Umbanda

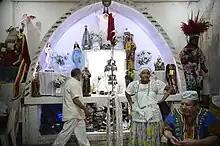
Umbanda practitioners at a "centro" in Rio de Janeiro

A particular "orixá" will be paid ritual homage on the saint's day that correlates with them. These acts of ritual homage are called "obrigações" (obligations) and will usually take place at a place in the natural environment associated with the "orixá" in question, for instance a pile of rocks for Xangô, at fresh water for Oxúm, or at salt water for Iemanjá. Ritual homage will also sometimes be made to "exús", in which case it is usually done at the crossroads. Offerings to the "exús" typically include candles, cachaça, cigarettes, and sacrificed black chickens. Many Umbandists believe that performing a homage to these entities goes beyond the bounds of Umbanda and becomes Quimbanda.